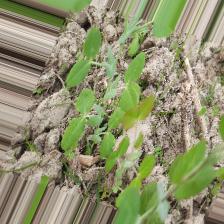
Label: Lentil Rust